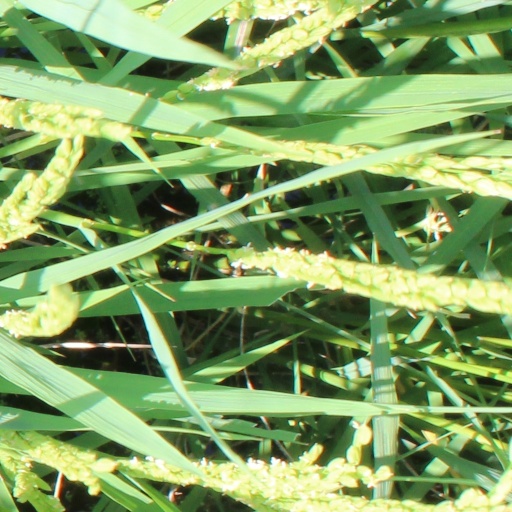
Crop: rice